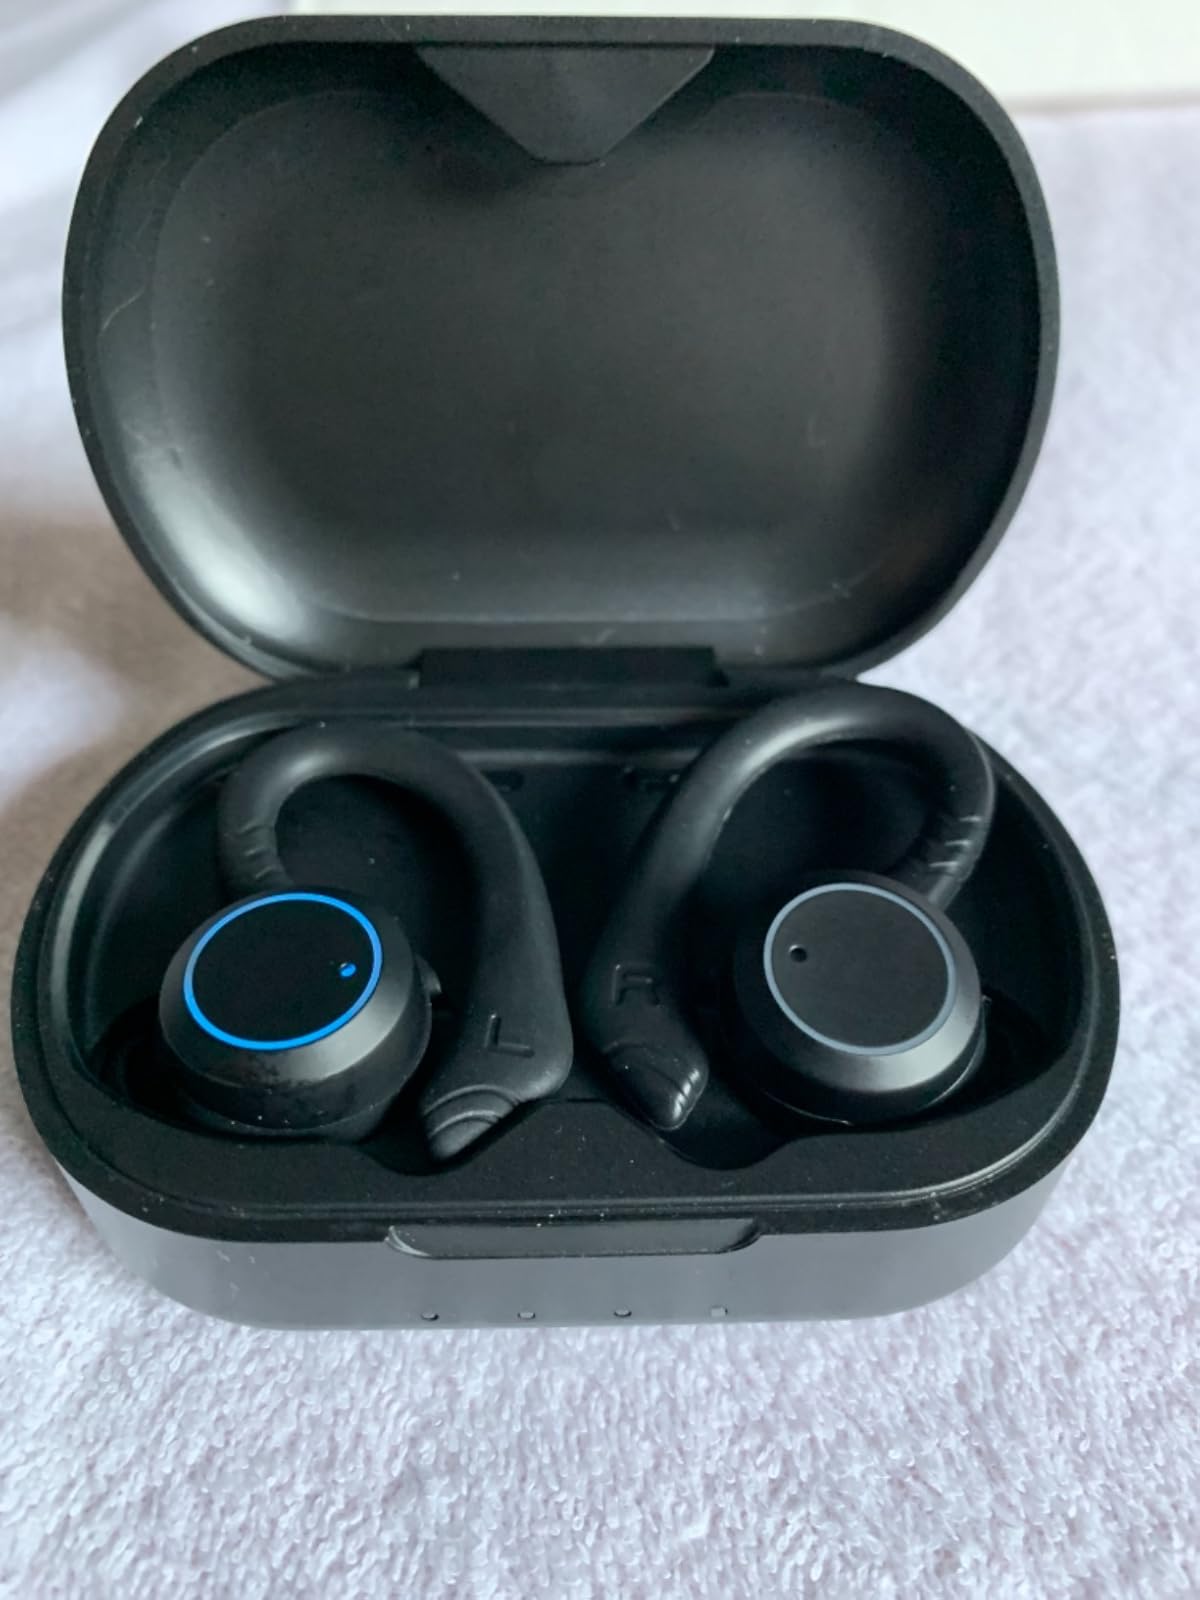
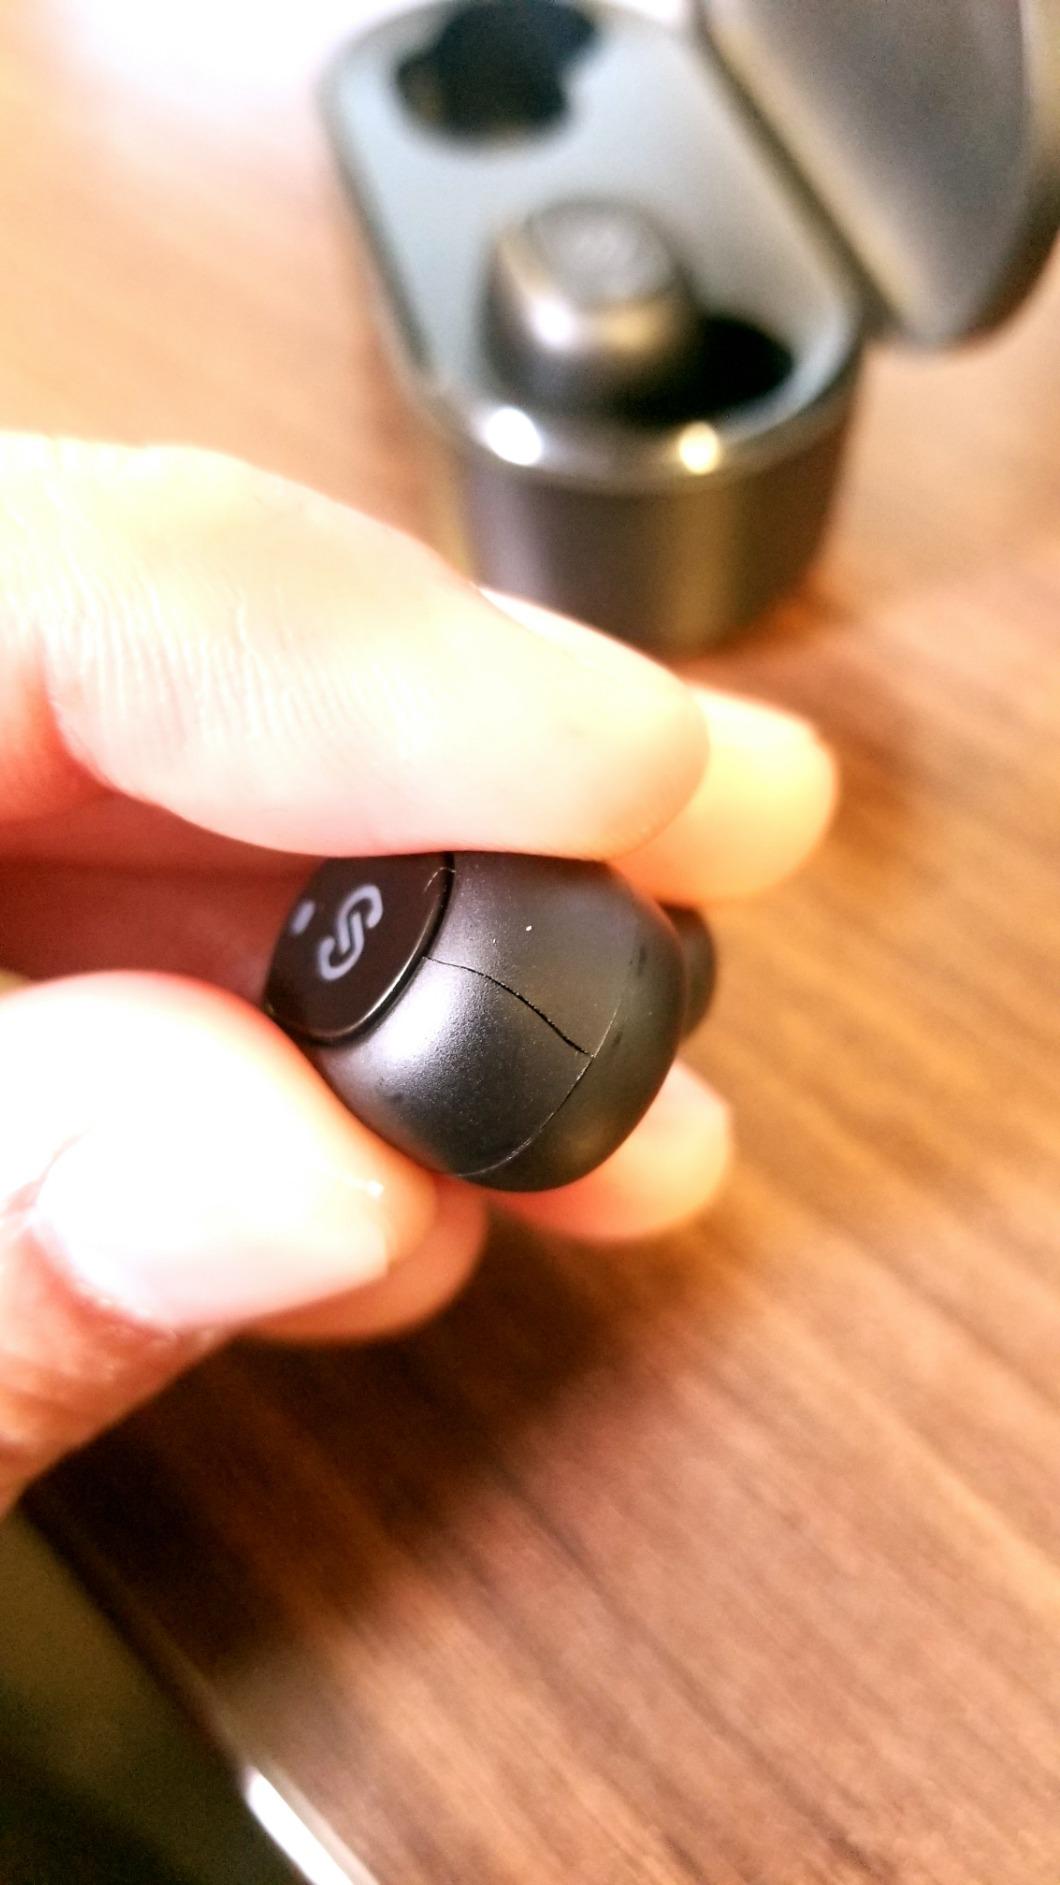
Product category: earbuds
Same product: no